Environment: real
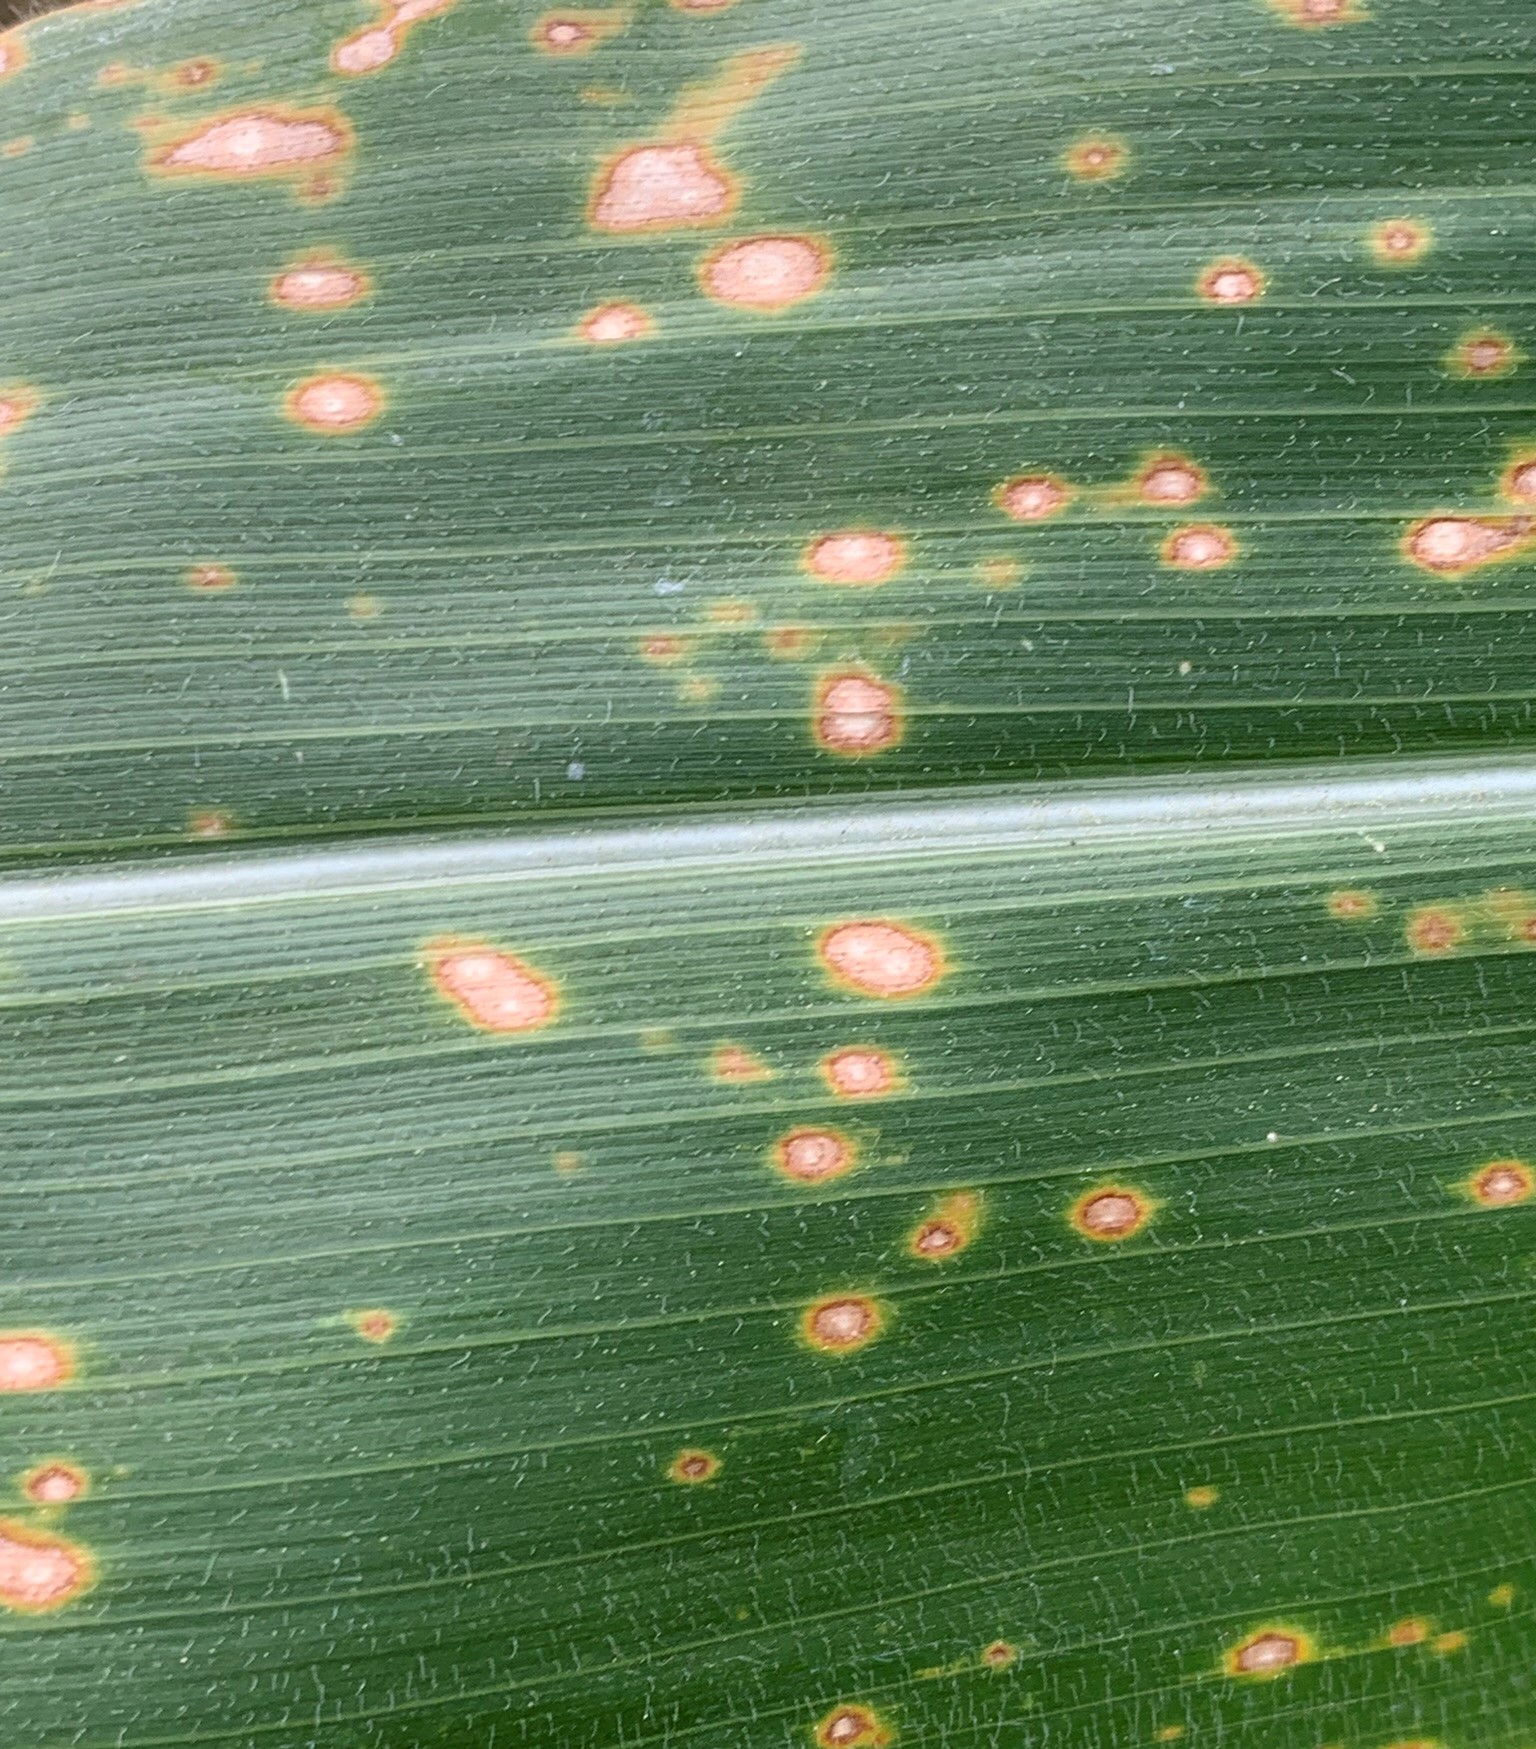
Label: lethal_necrosis